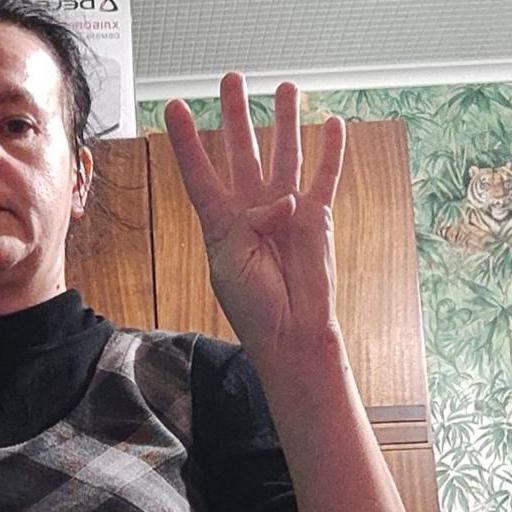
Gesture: four